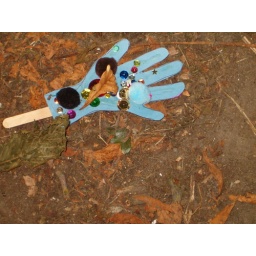
I was walking down the sidewalk and I saw this glove craft dropped in the dirt. It seemed really unusual.